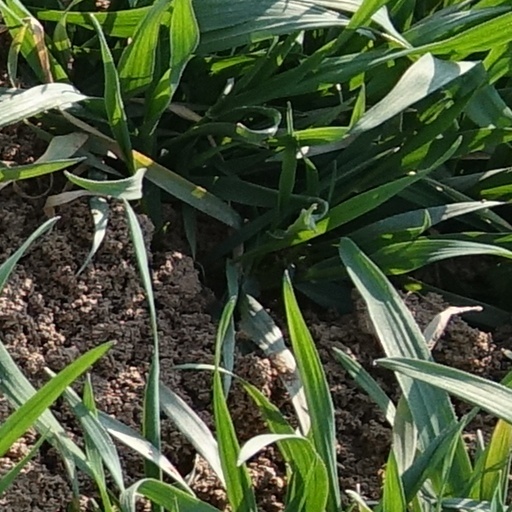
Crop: wheat